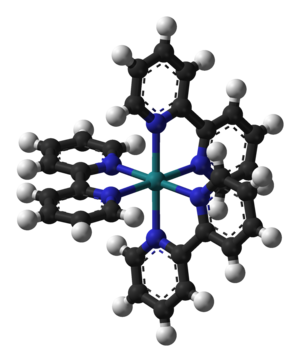
Le chlorure de tris(bipyridine)ruthénium(II) est le complexe de formule [Ru₃]Cl₂. Sous sa forme hexahydraté, la plus courante, c'est un sel cristallin rouge, mais c'est sous sa forme cationique qu'il fait le plus l'objet de recherche, du fait des propriétés optiques particulières. Dans ce cadre, son contre-anion chlorure peut alors être remplacé par d'autres anions tels que PF₆⁻ pour les moduler.